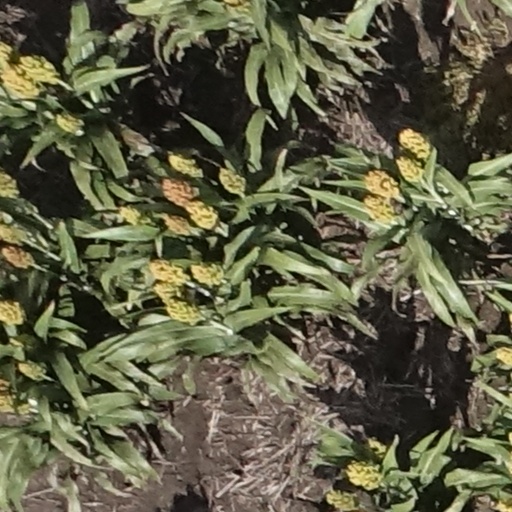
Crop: sorghum